Tzitzit

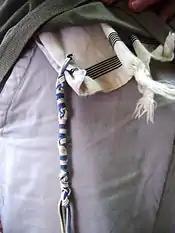
A set of with blue thread

Rashi, a prominent Jewish commentator, bases the number of knots on a gematria: the word (in its Mishnaic spelling) has the value 600. Each tassel has eight threads (when doubled over) and five sets of knots, totaling 13. The sum of all numbers is 613, traditionally the number of commandments in the Torah. This reflects the concept that donning a garment with reminds its wearer of all Torah commandments, as specified in Numbers 15:39. (Rashi knots are worn by the majority of Ashkenazic Eastern European Jews.)